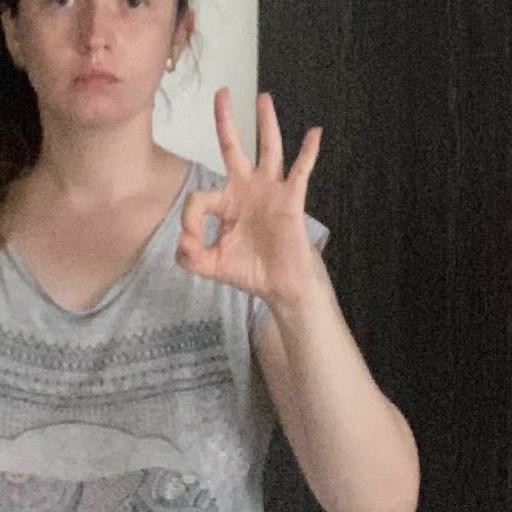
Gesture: ok